Secularism in Turkey

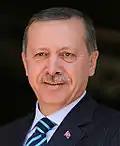

According to at least one observer (Mustafa Akyol), under the Islamist Justice and Development Party (AKP) government of Recep Tayyip Erdoğan, "hundreds of secularist officers and their civilian allies" were jailed starting in 2007, and by 2012 the "old secularist guard" were removed from positions of authority and replaced by members/supporters of the AKP and the Islamist Gülen movement. On 25 April 2016, the Turkish Parliament Speaker İsmail Kahraman told a conference of Islamic scholars and writers in Istanbul that "secularism would not have a place in a new constitution", as Turkey is "a Muslim country and so we should have a religious constitution". (One of the duties of Parliament Speaker is to pen a new draft constitution for Turkey.)